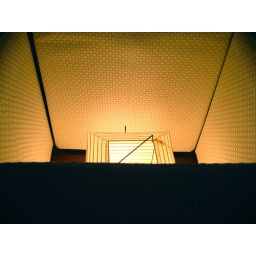
Lighting under the glass table